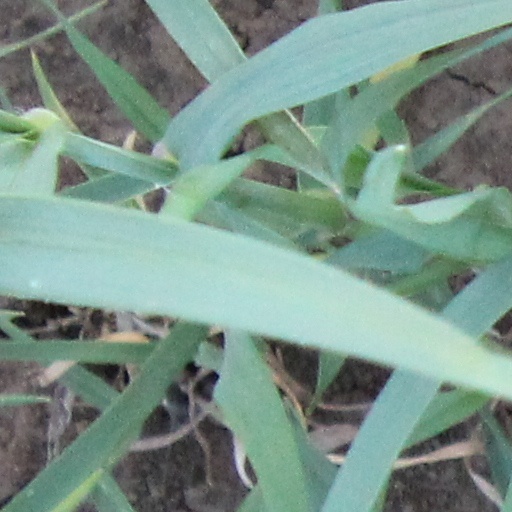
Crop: wheat